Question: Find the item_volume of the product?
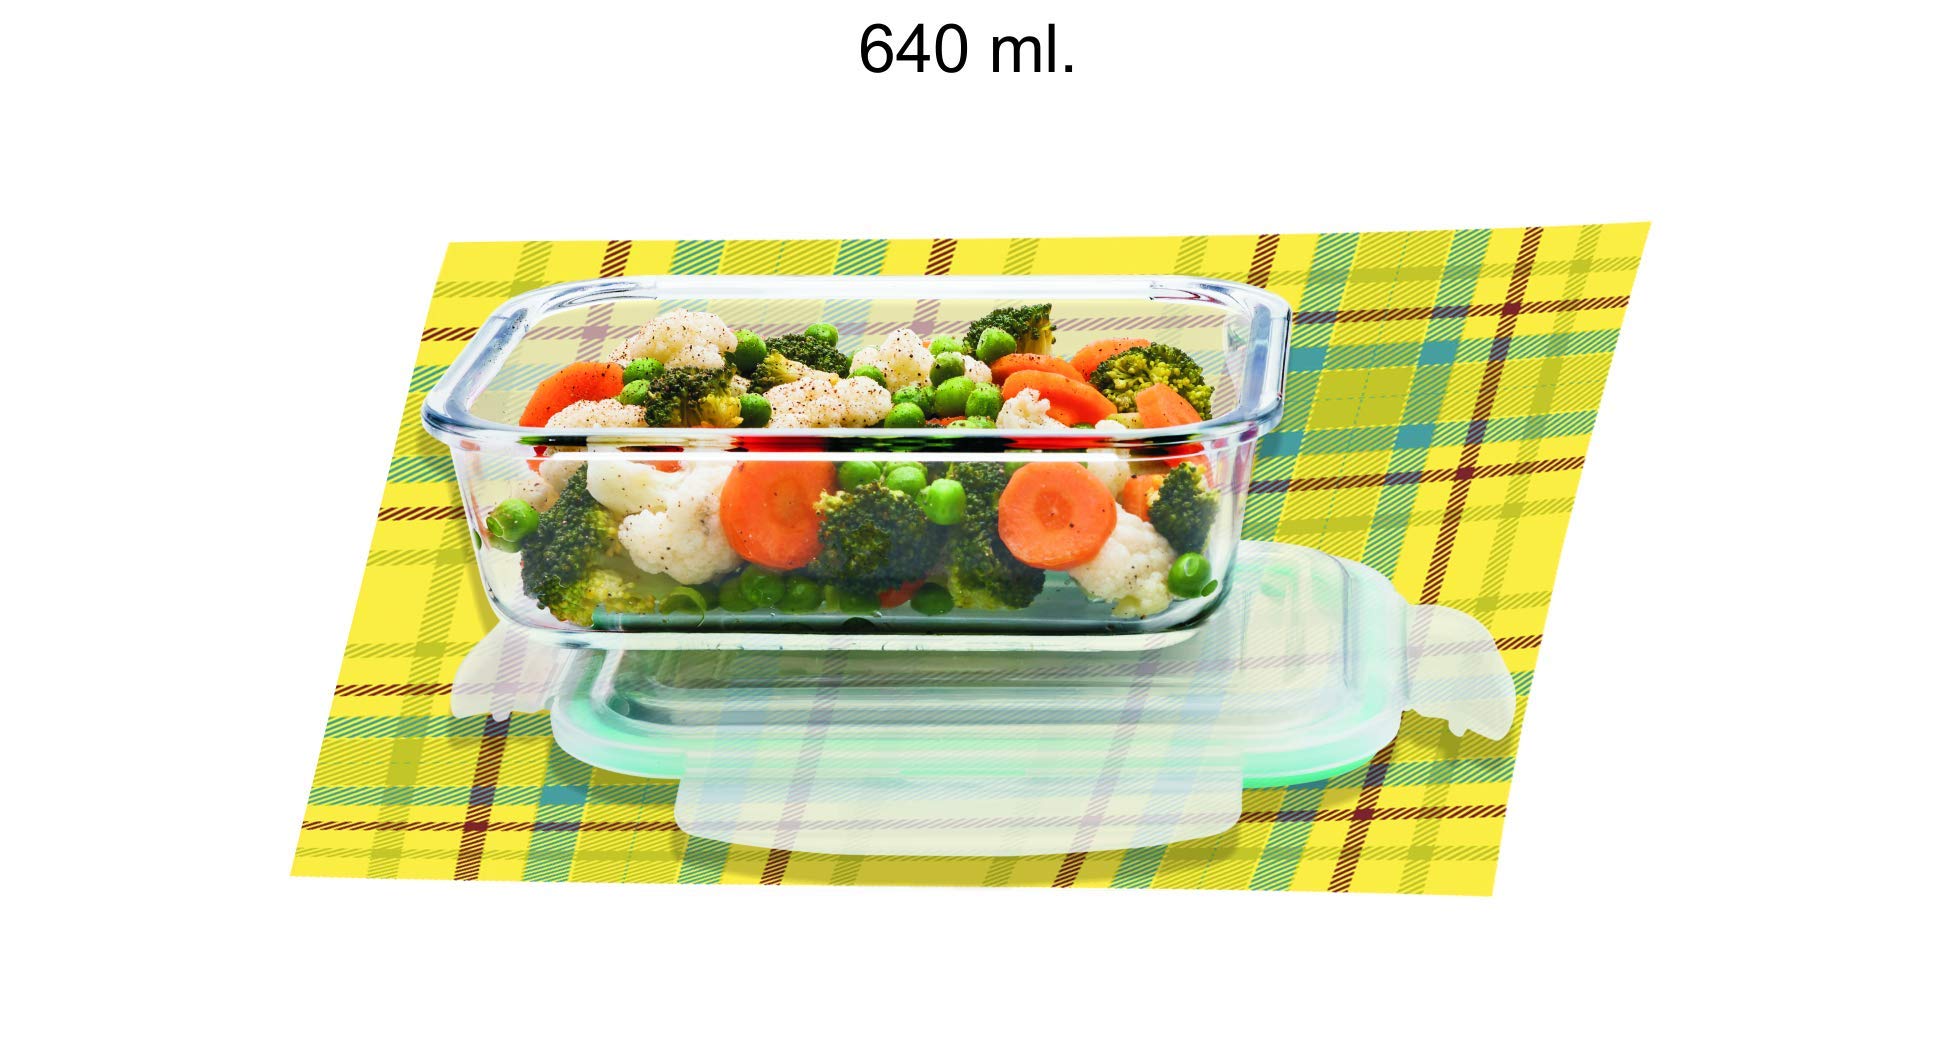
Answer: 640.0 millilitre